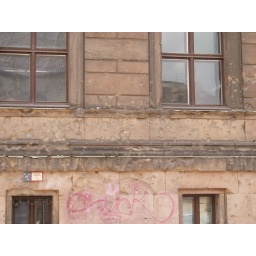
You can still see the bullet holes in the wall of this building in east Berlin.